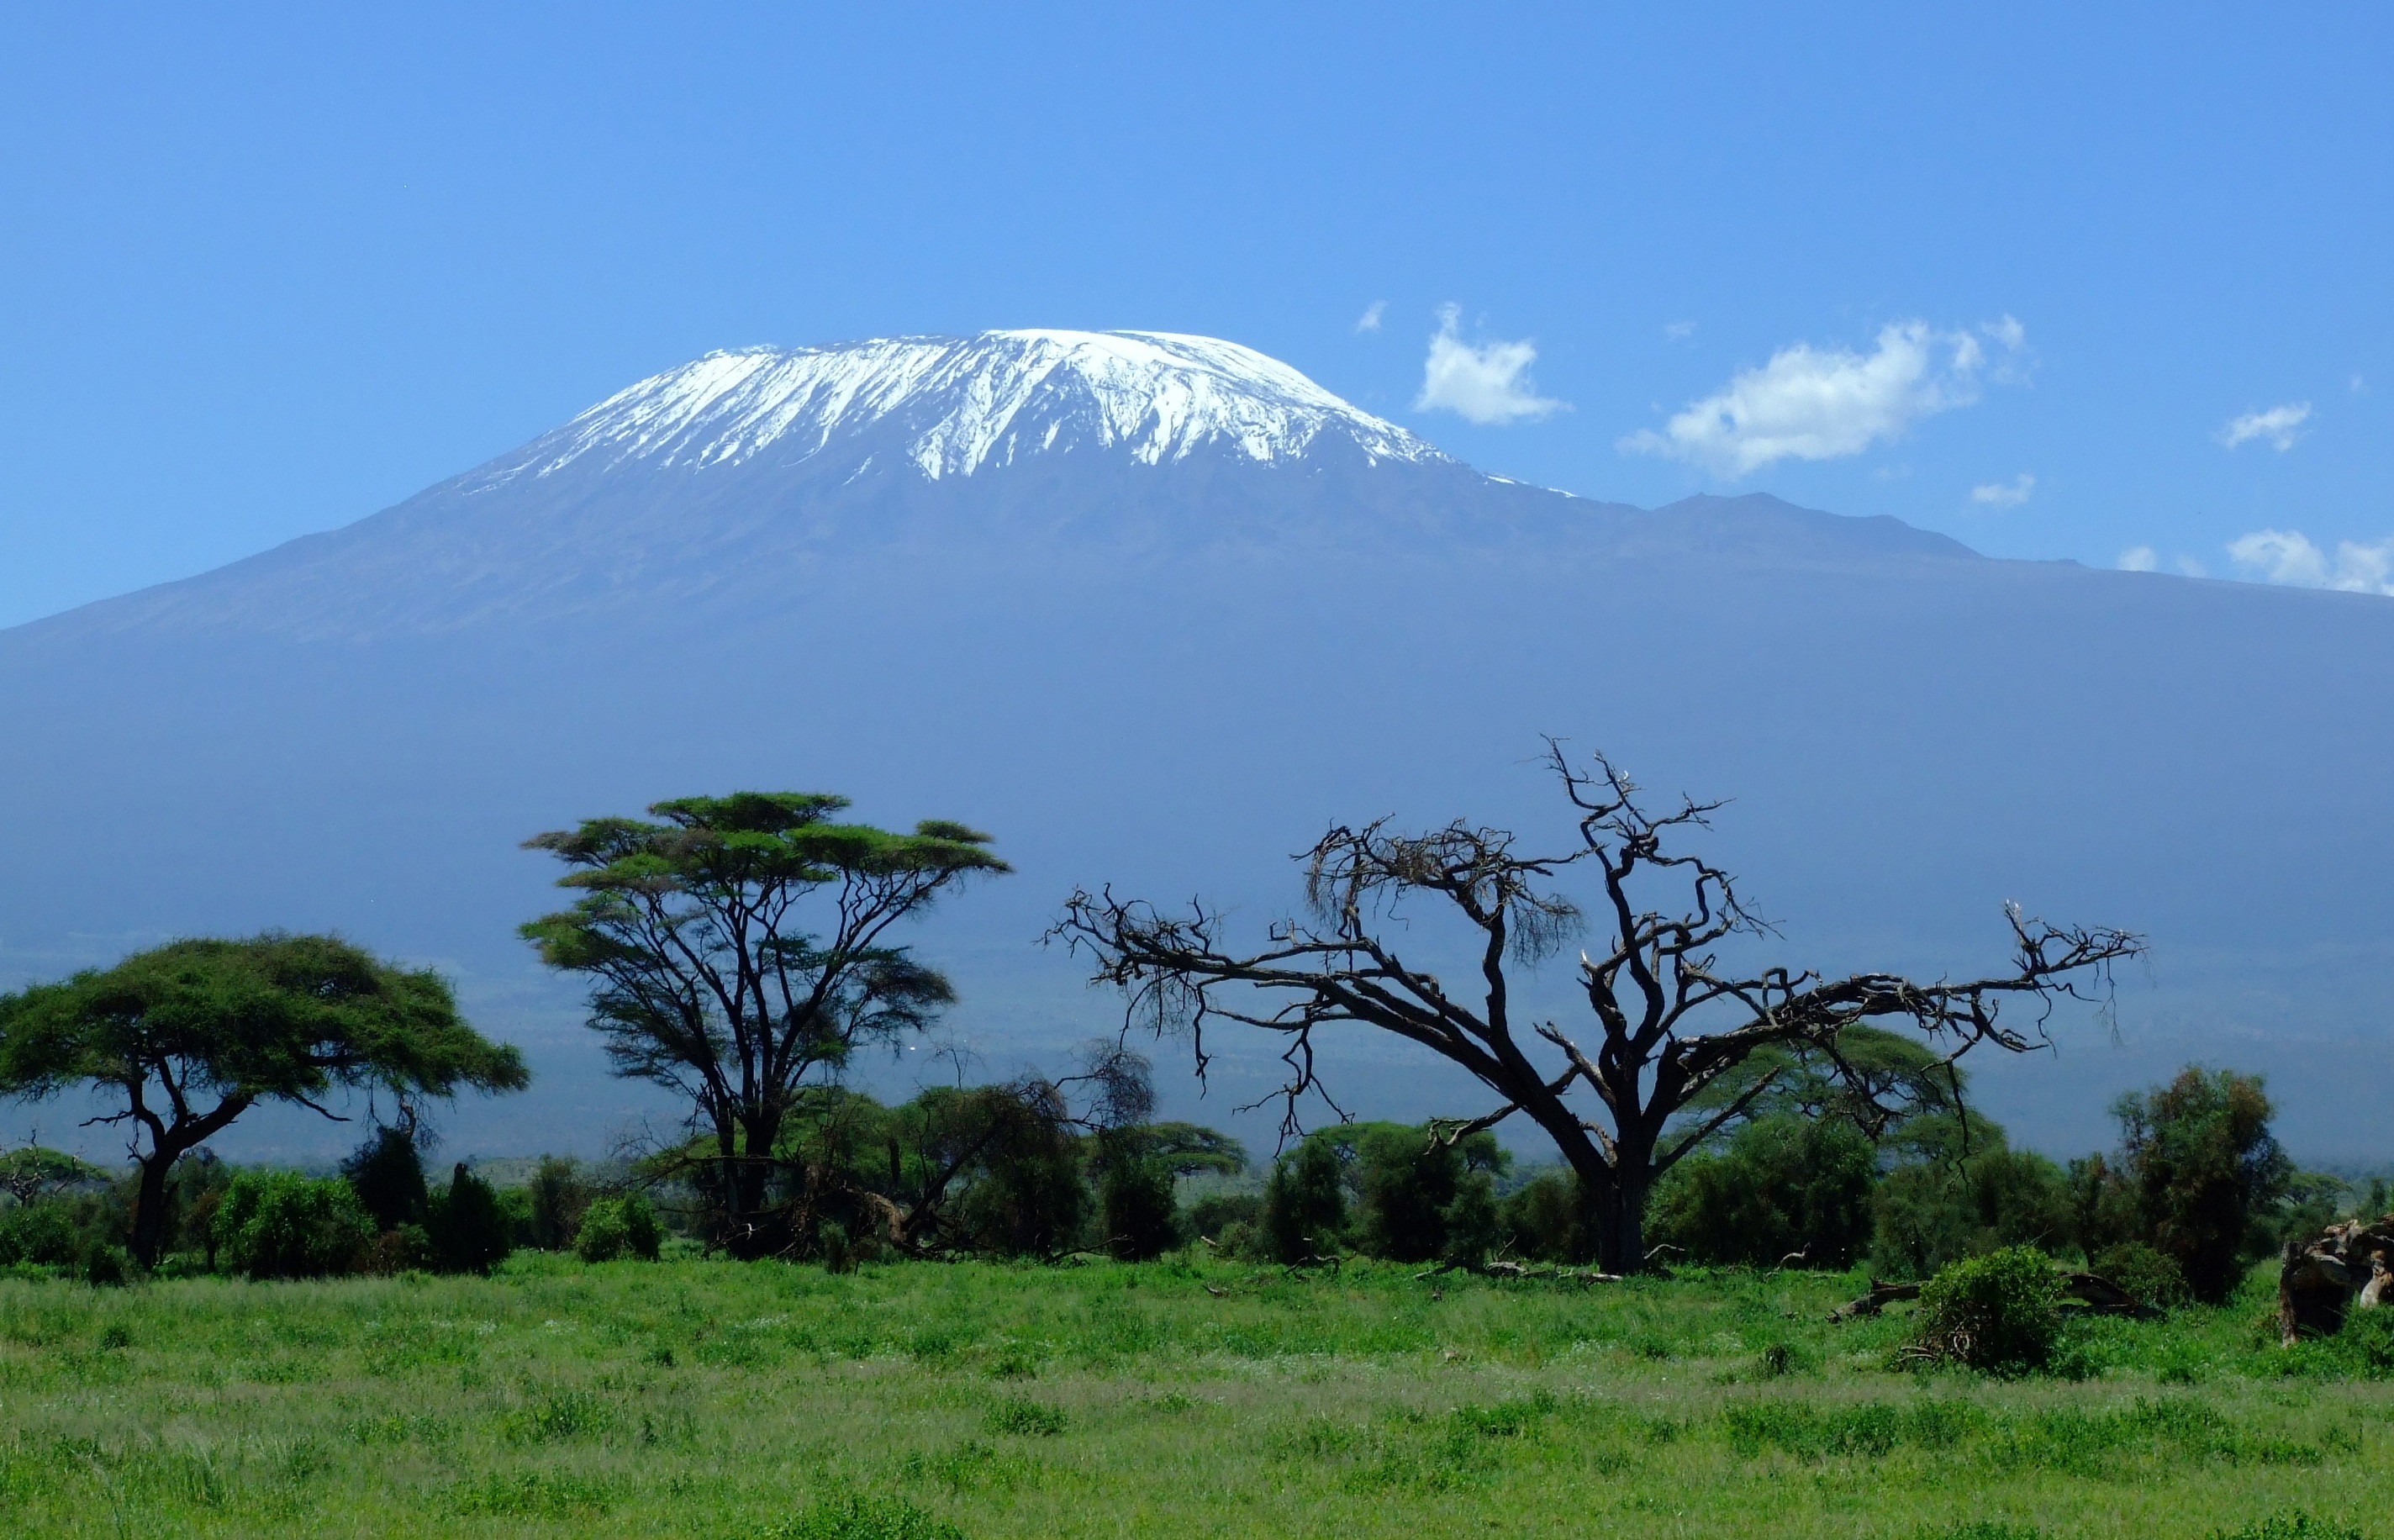
wilderness, mountain, snow, meadow, prairie, hill, adventure, pasture, africa, national park, savanna, ridge, plain, grassland, plateau, kilimanjaro, habitat, safari, ecosystem, amboseli, kenya, steppe, landform, natural environment, geographical feature, mountainous landforms